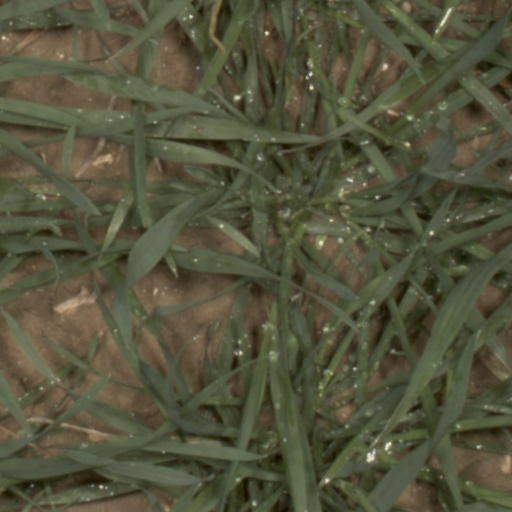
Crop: wheat